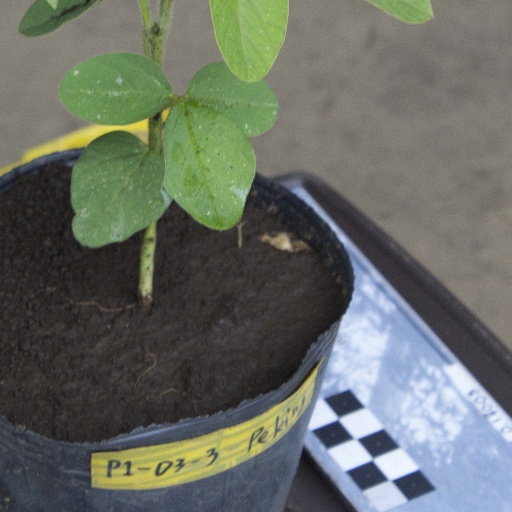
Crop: soybean